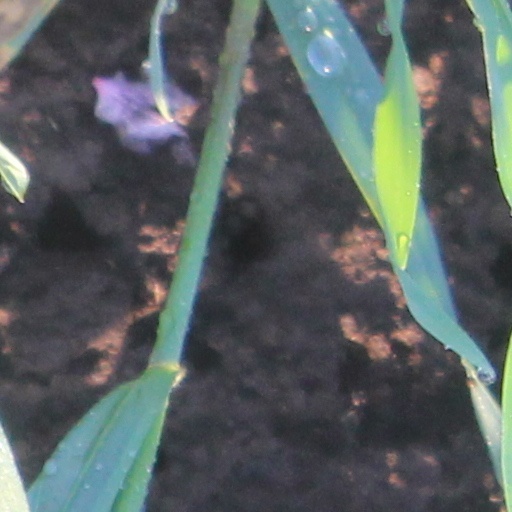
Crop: wheat